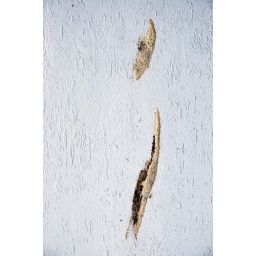
Two long brown dirt stains on a wall painted in white, which has a texture made mostly from dents.